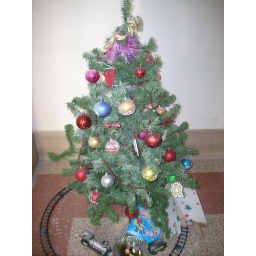
the tree in my classroom